William Frederick Nkomo

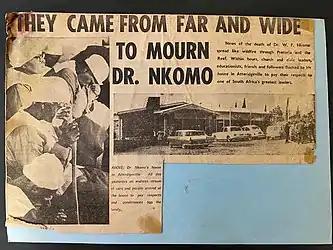
Newspaper clip - Dr Nkomo's death

Nkomo died in 1972, following cardiac arrest at HF Verwoerd Hospital, now Steve Biko Academic Hospital. He is buried alongside his wife, Susan who predeceased him at the Rebecca Street Cemetery in Pretoria.